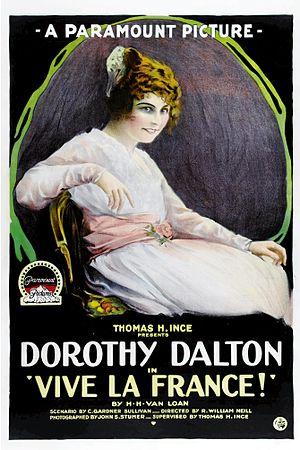
Vive la France ! est un film muet américain réalisé par Roy William Neill et sorti en 1918.